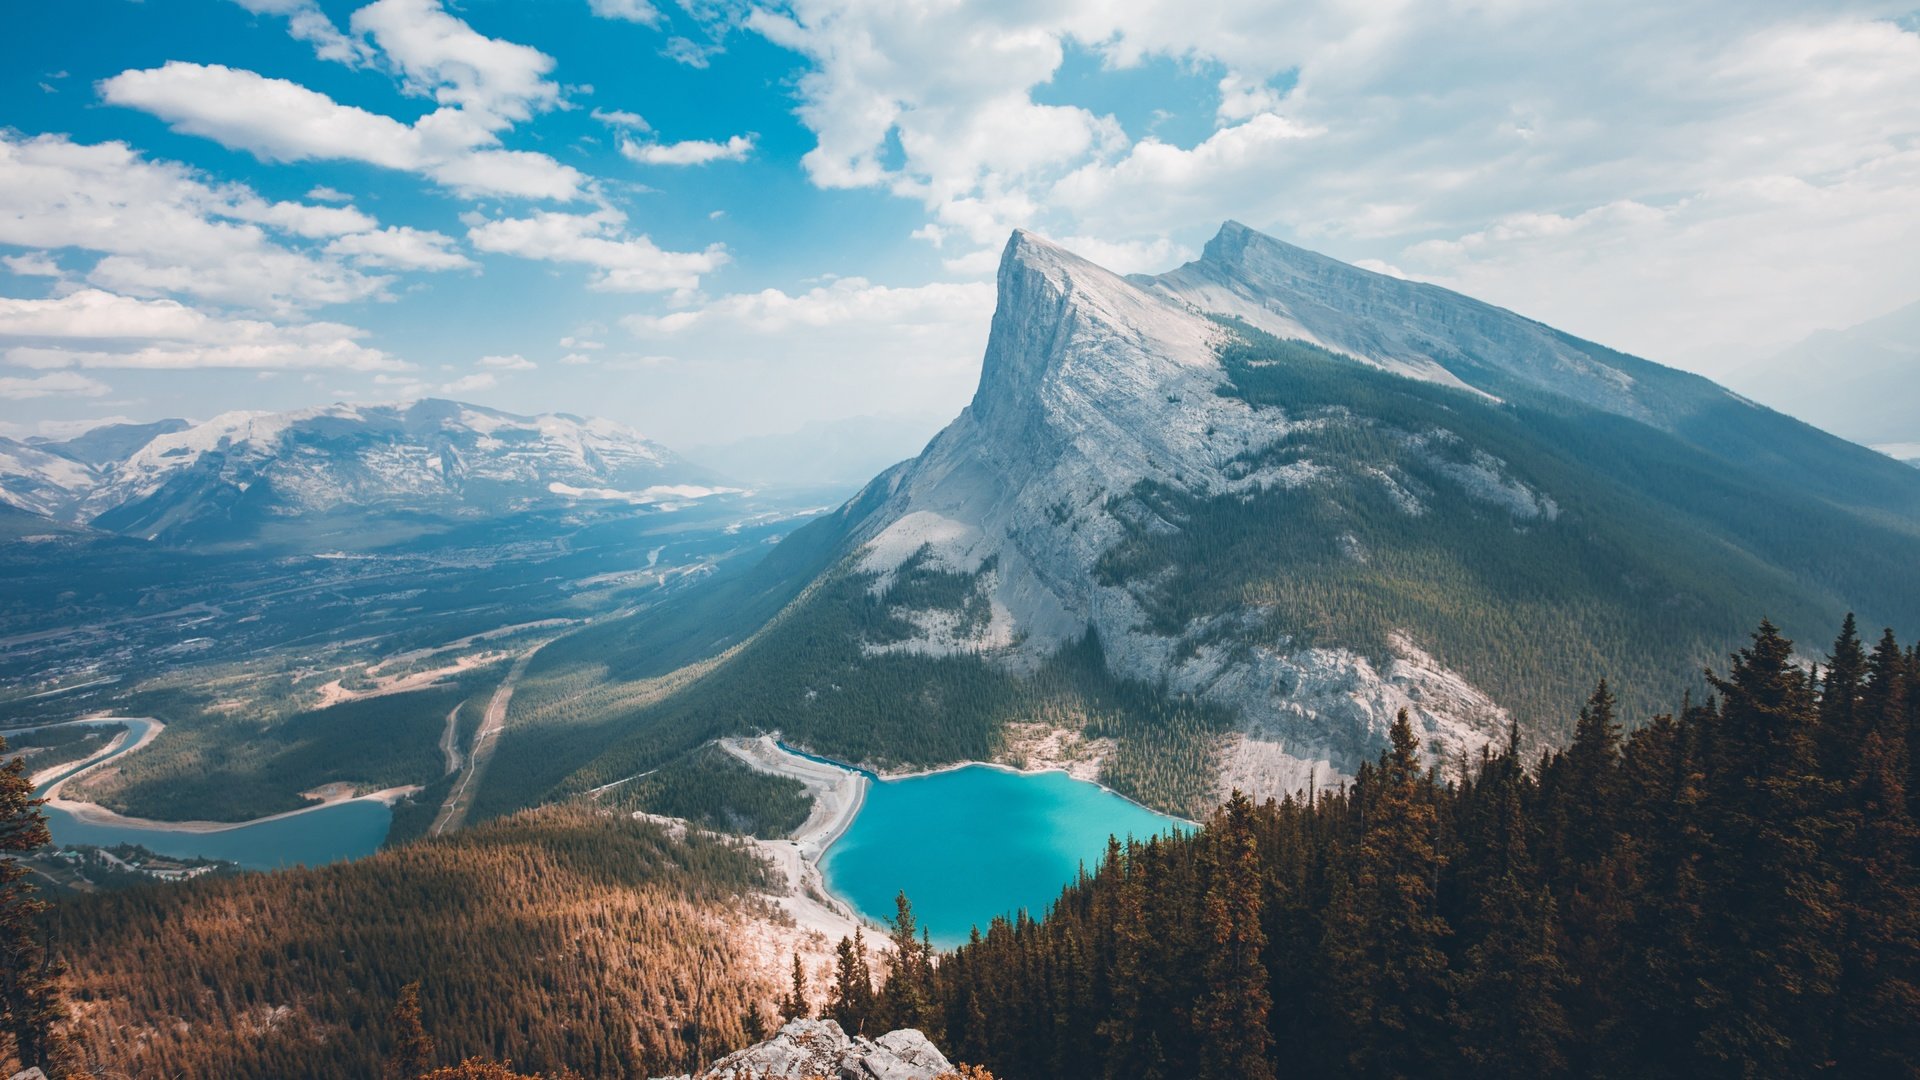
sky, mountainous landforms, mountain, nature, natural landscape, mountain range, highland, wilderness, ridge, lake, glacial lake, mount scenery, alps, summit, cloud, fell, hill, national park, massif, moraine, crater lake, hill station, landscape, glacier, glacial landform, fjord, tourism, cirque, world, bank, tourist attraction, valley, stratovolcano